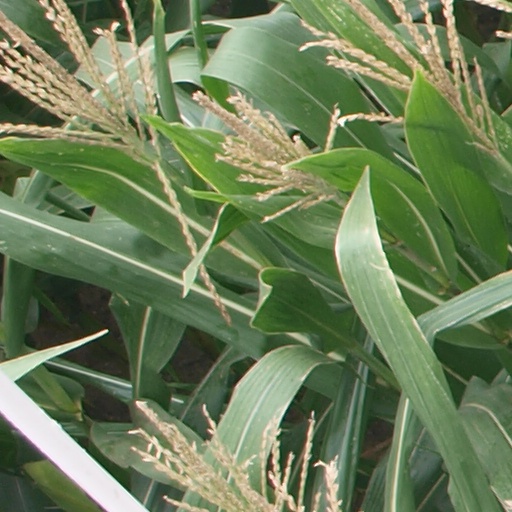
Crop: maize; corn